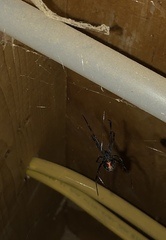
Species: Lactrodectus_hesperus